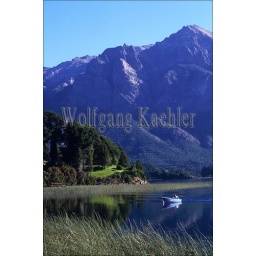
Argentina, near bariloche, lake nahuel huapi, lake district, landscape, boat